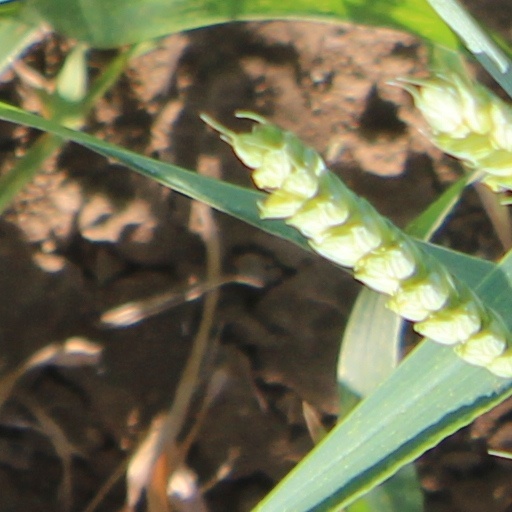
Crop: wheat